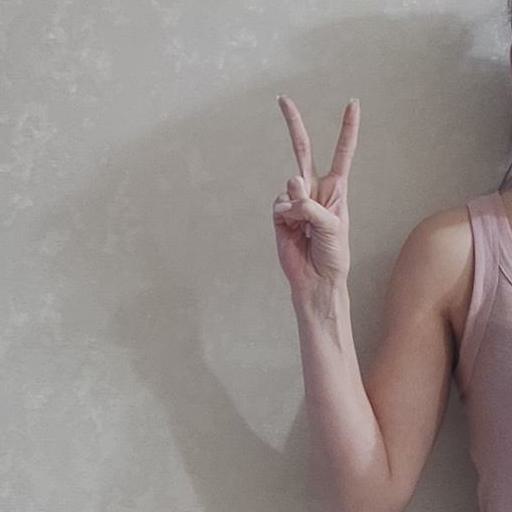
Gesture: peace